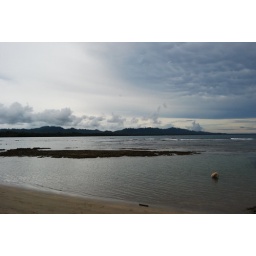
that dog was just standing in the water calmly. it was funny.